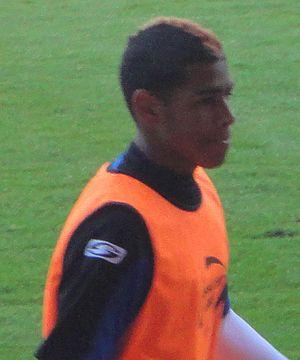
Onel Lázaro Hernández Mayea, né le 1ᵉʳ février 1993 à Morón, est un footballeur allemand qui évolue au poste d'ailier à Norwich City.